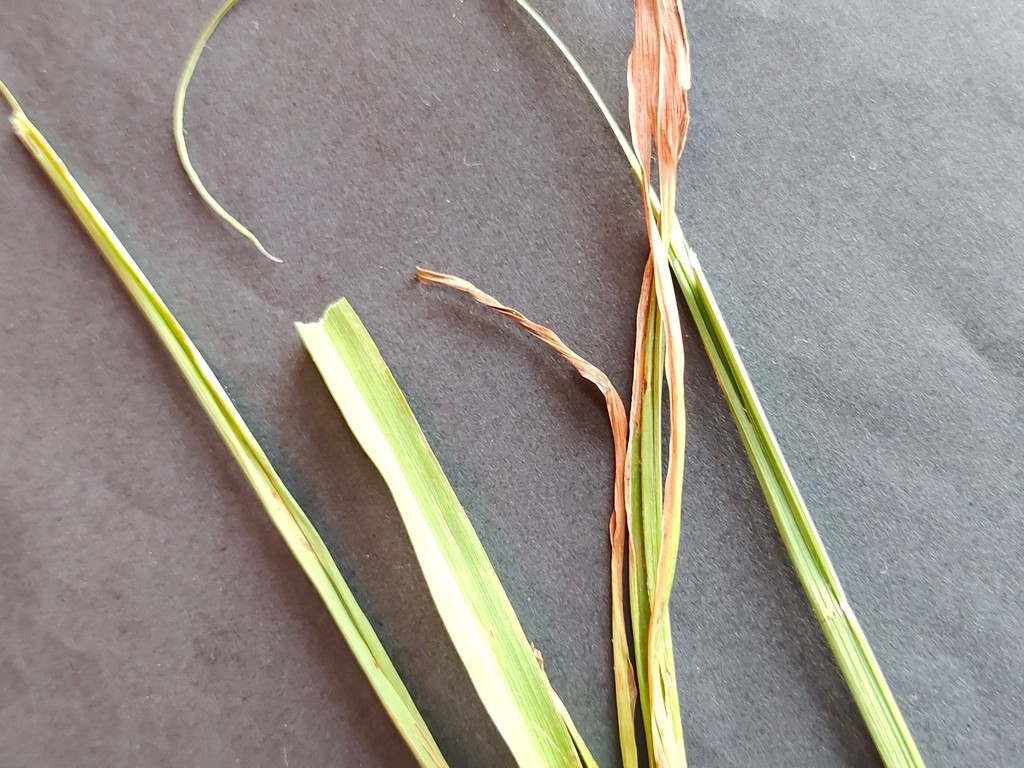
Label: Unhealthy